Basilica of Saint Francis of Assisi

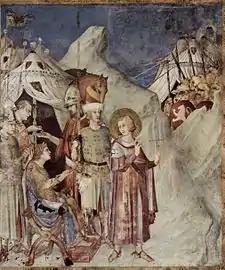
Saint Martin leaves the life of chivalry and renounces the army (fresco by Simone Martini) in the San Martino Chapel.

But the most important decorations are the series of 28 frescoes ascribed to the young Giotto along the lower part of the nave. Each bay contains three frescoes above the dado on each side of the nave, two frescoes in the east galleries beside the entrance, and two more on the entrance wall. Giotto used the "Legenda Maior", the biography of Saint Francis by Saint Bonaventure (1266) to reconstruct the major events in the life of Saint Francis. The prototype for this cycle may have been the (now lost) Saint Francis cycle by Pietro Cavallini in the church San Francesco a Ripa in Rome. The paintings are as vivid as if Giotto had been a witness to these events. According to Vasari, they were executed in the period between 1296 and 1304.